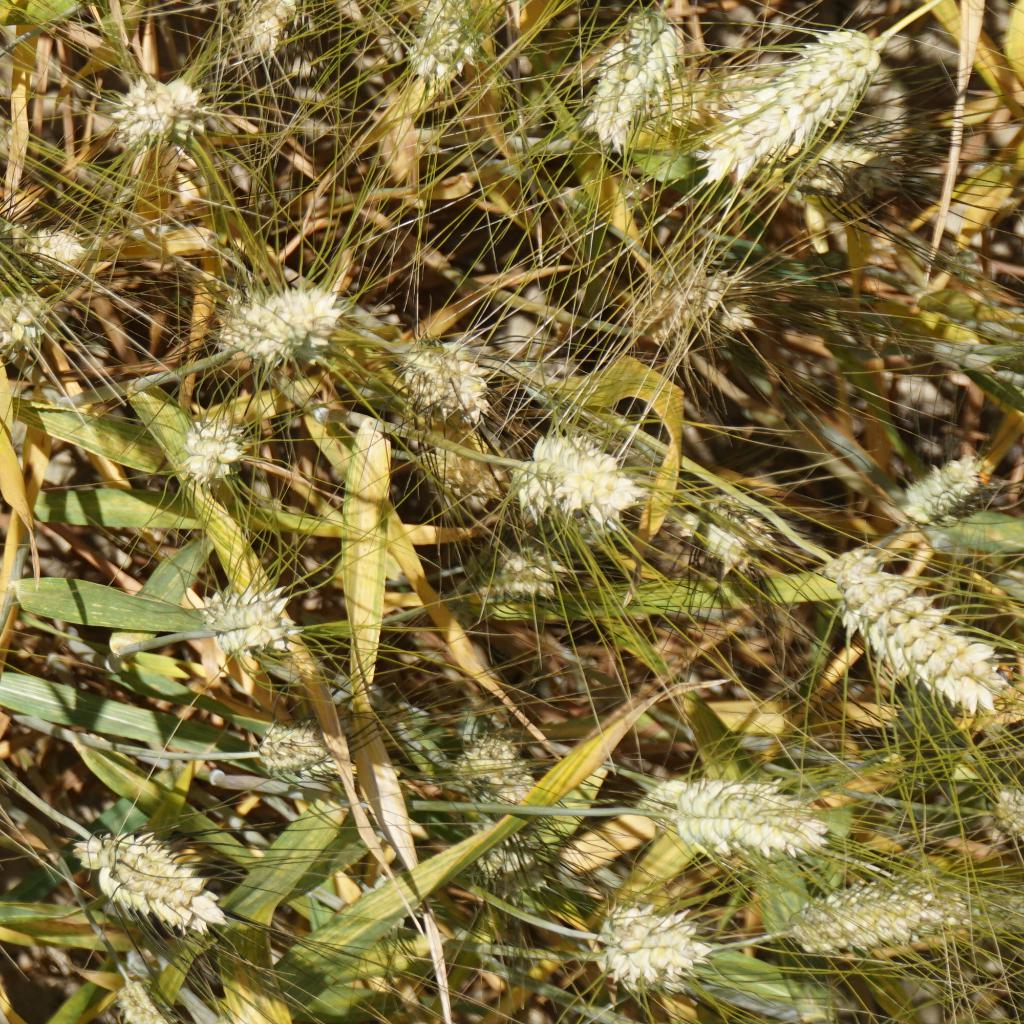
Country: France
Location: Gréoux
Wheat development stage: Filling - Ripening